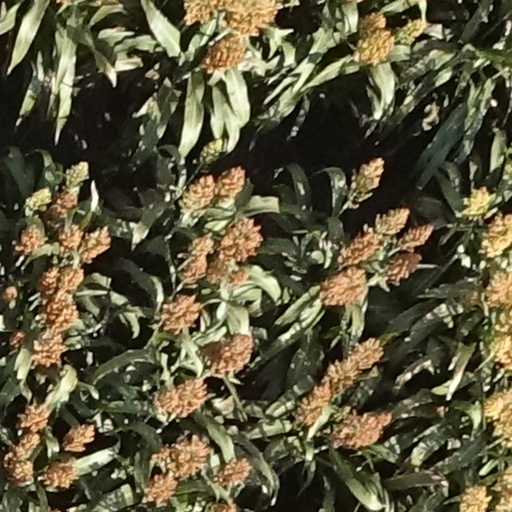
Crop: sorghum